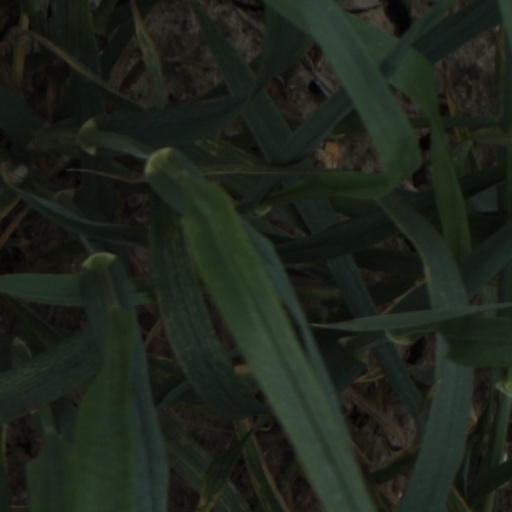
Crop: wheat